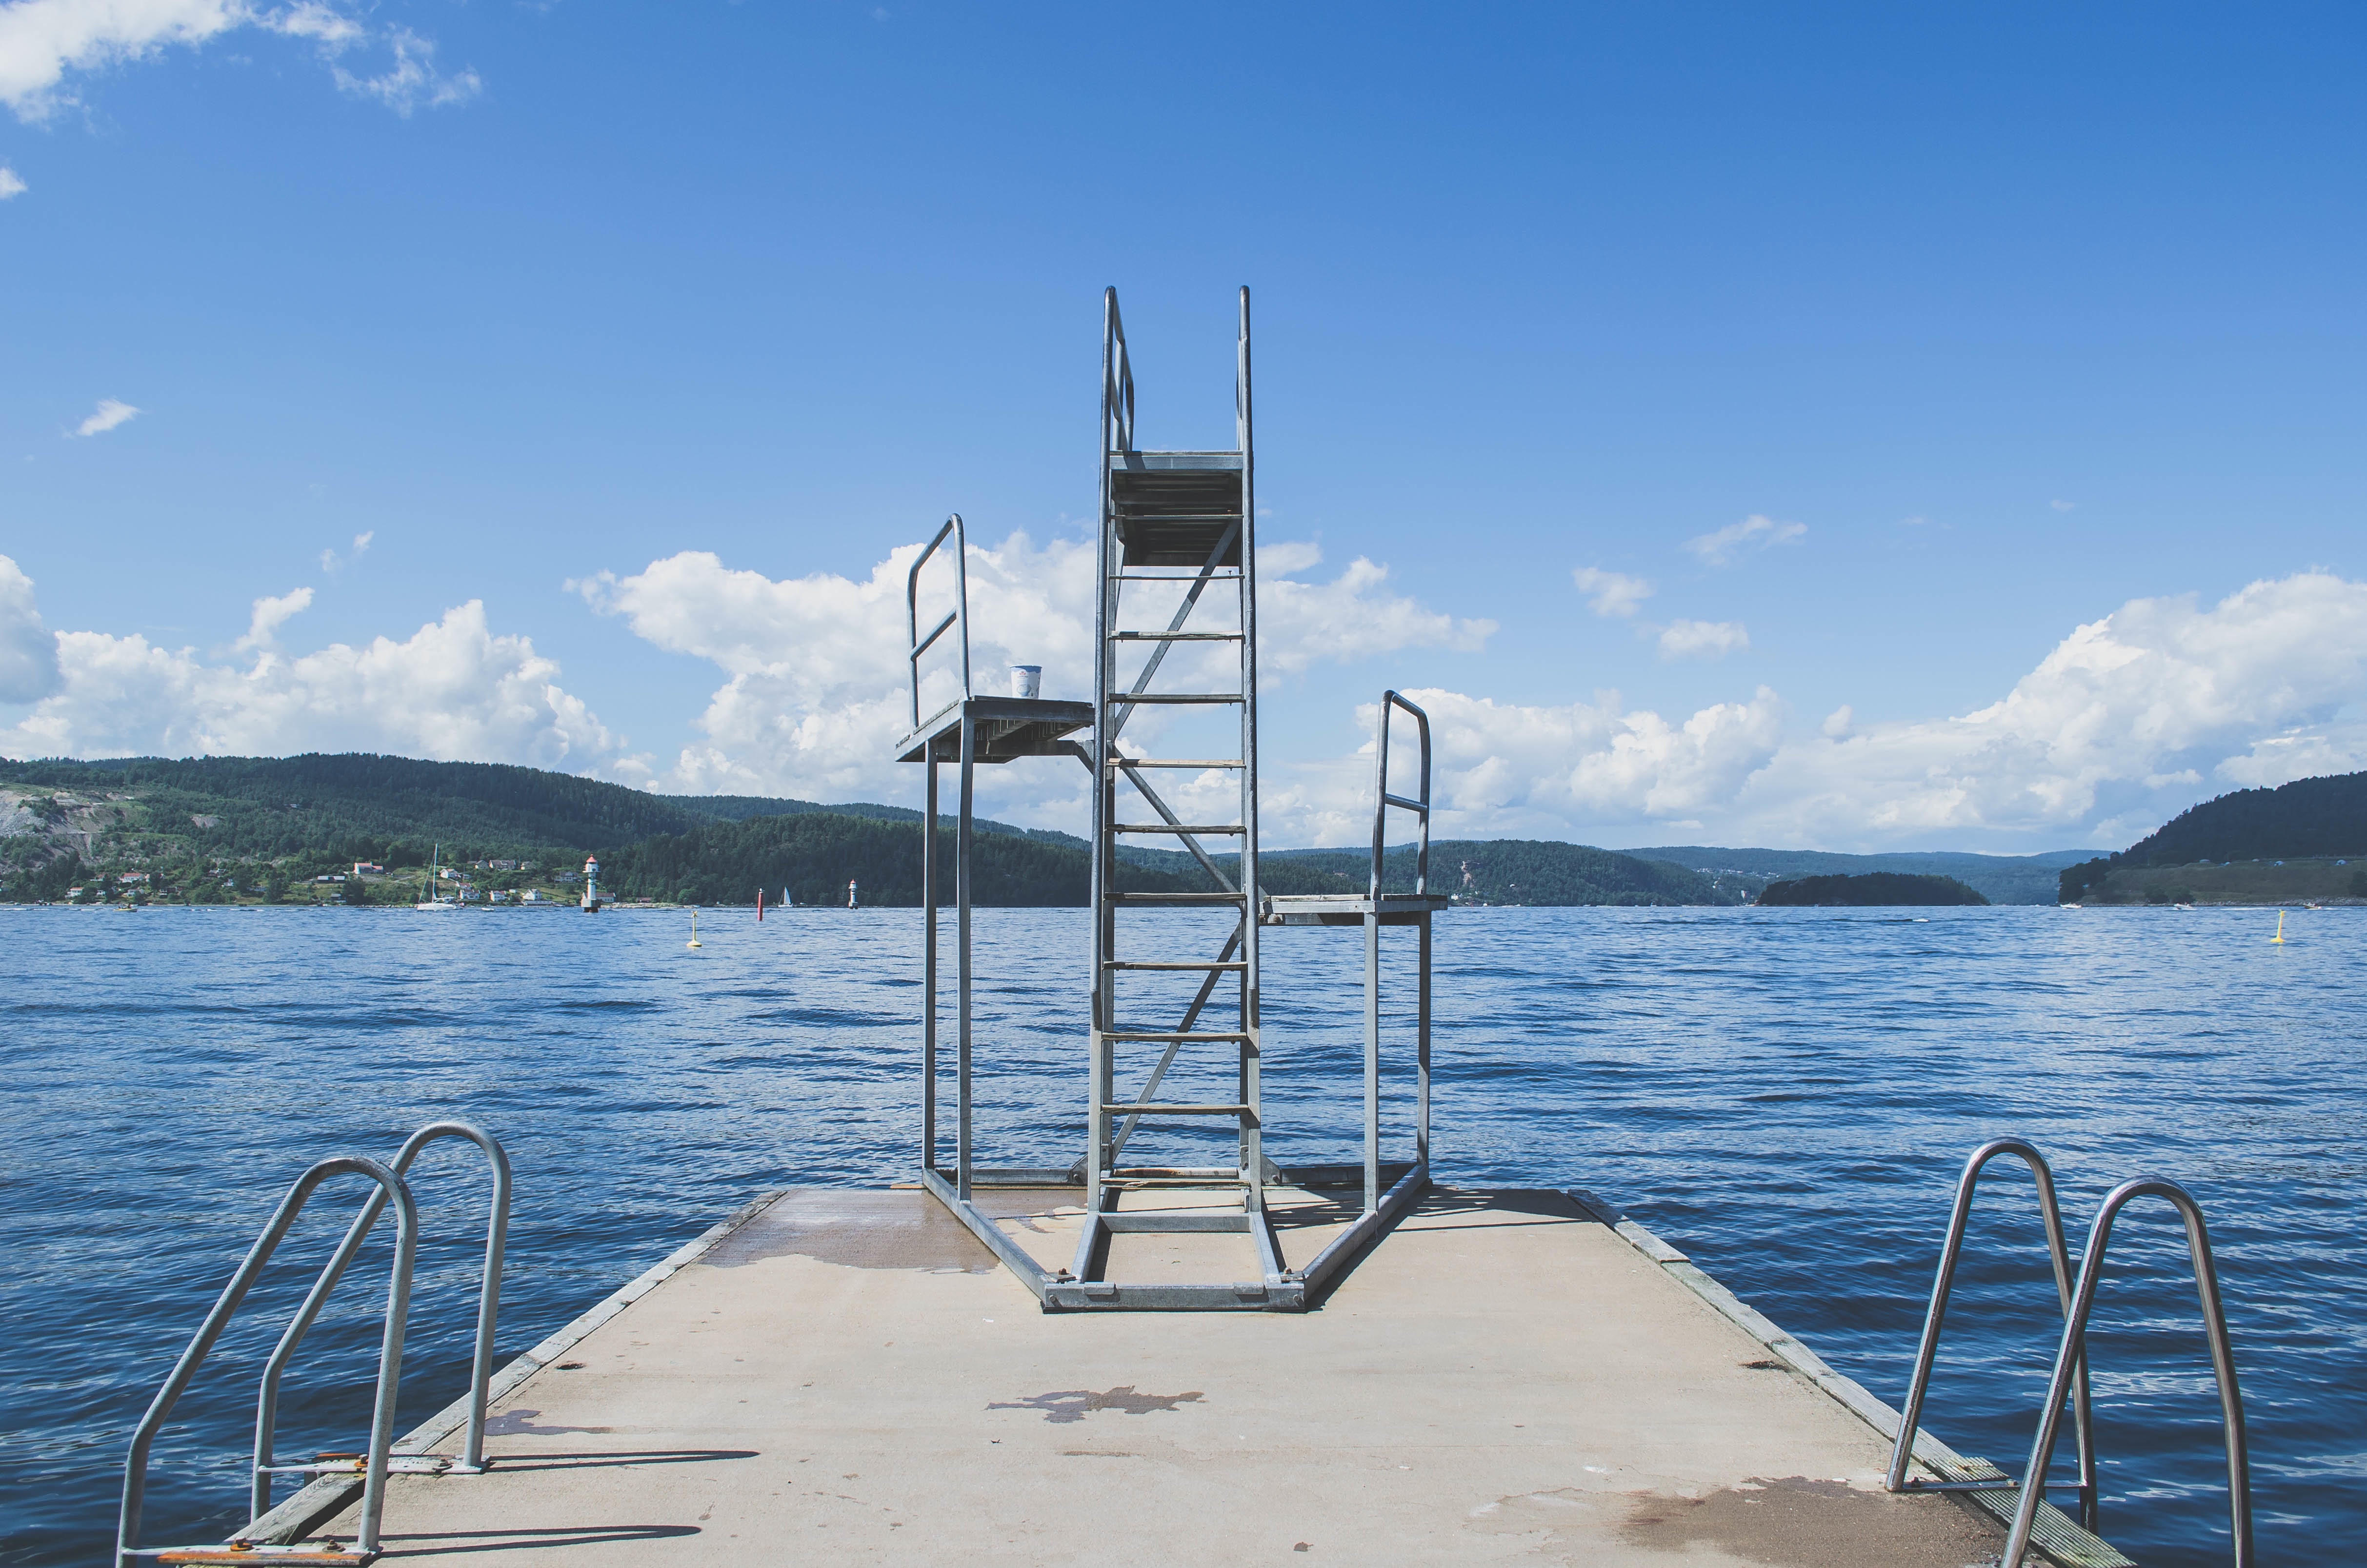
beach, sea, coast, water, ocean, dock, cloud, boat, shore, lake, wind, vacation, diving board, vehicle, mast, sailing, lagoon, bay, marina, boating, sail